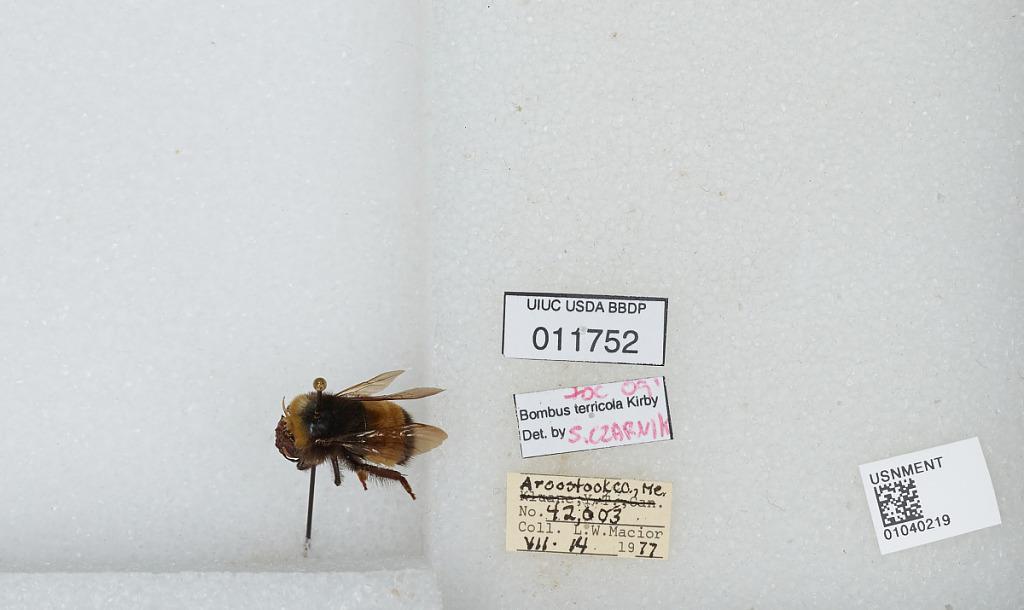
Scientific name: Bombus (Bombus) terricola Kirby
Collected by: L. Macior
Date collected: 1977-7-14
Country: United States
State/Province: Maine
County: Aroostook
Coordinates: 46.65, -68.58
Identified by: Czarnik, S.